2018 Georgia Southern Eagles football team

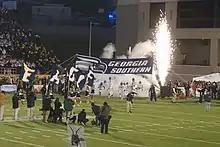
Georgia Southern taking the field before the 2018 Camellia Bowl

On July 19, 2018, the Sun Belt released their preseason coaches poll with the Eagles predicted to finish in fourth place in the East Division.